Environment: real
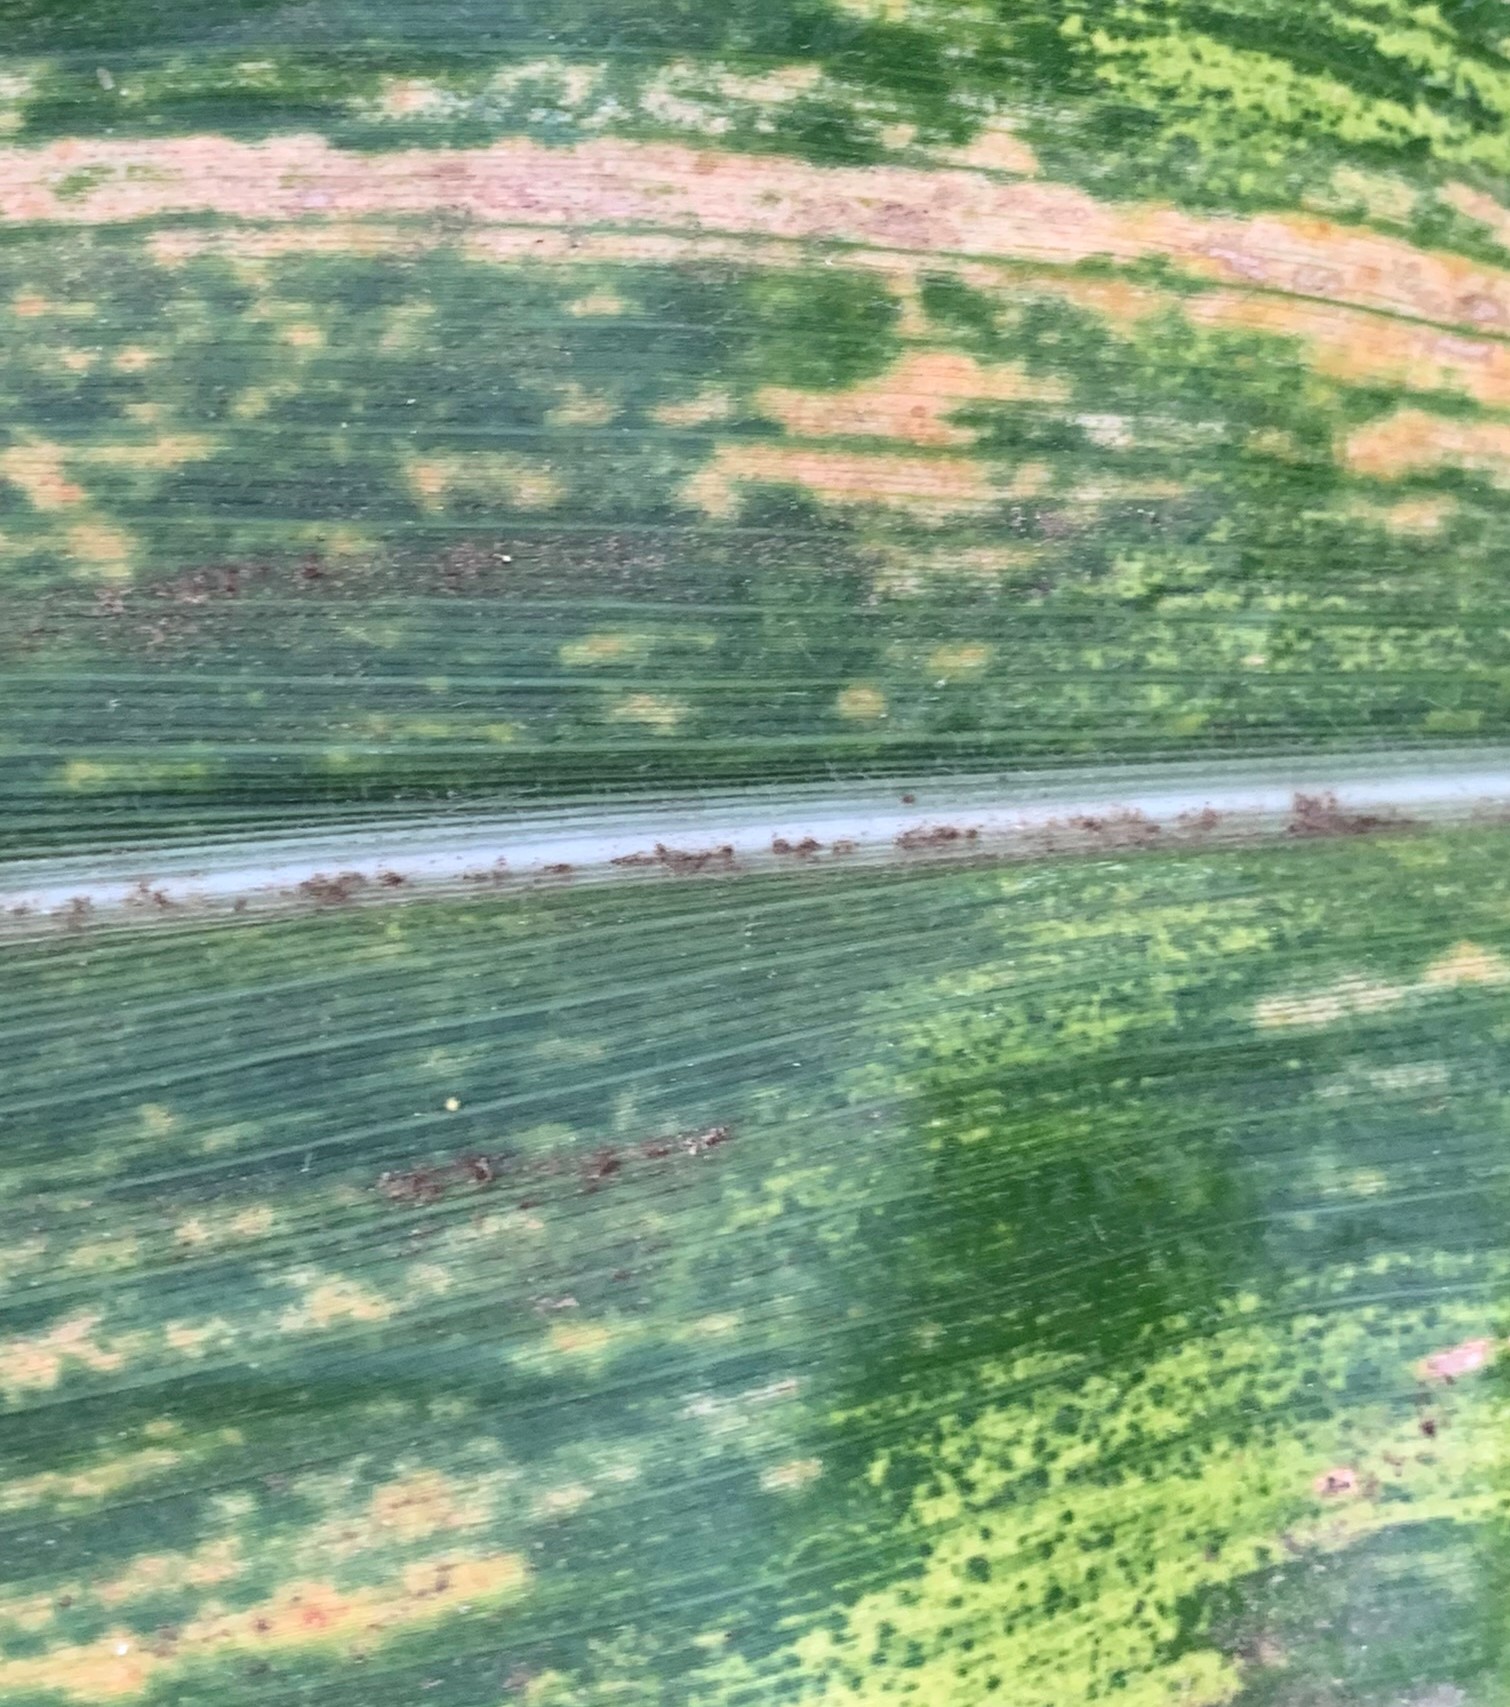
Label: lethal_necrosis